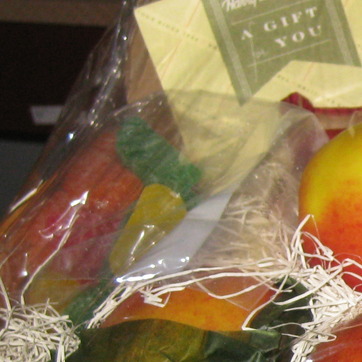
Material: plastic